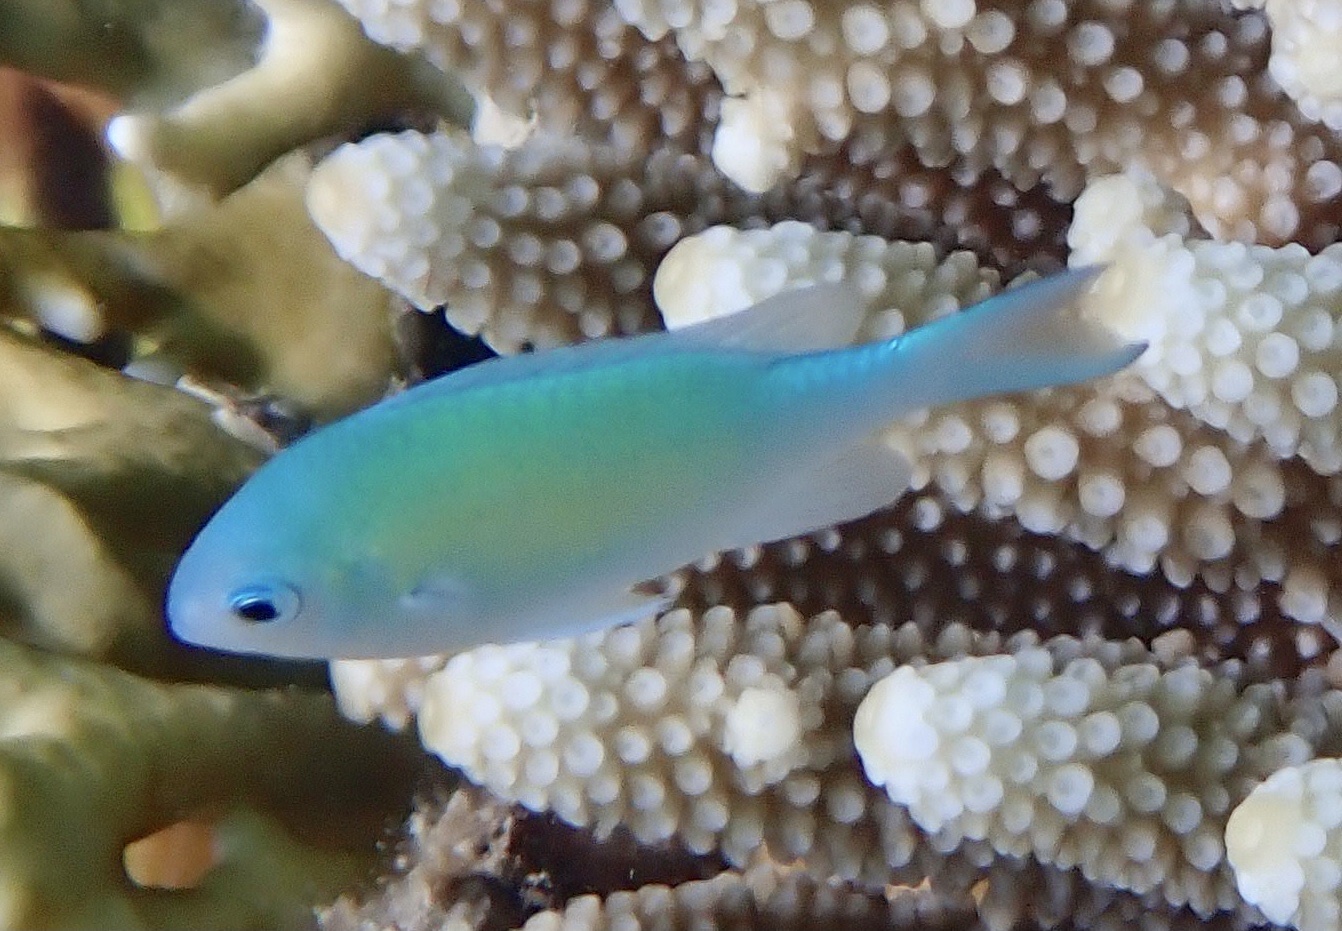
Chromis viridis (Blue-green Chromis)